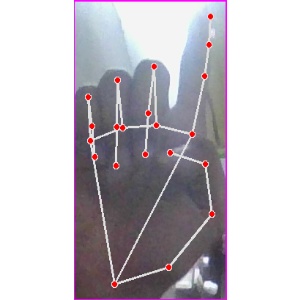
अक्षर: क